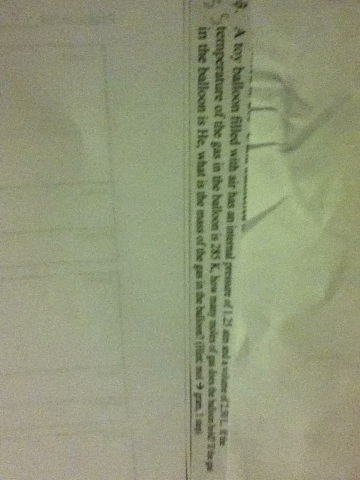Question: What is the answer to the problem?
Answer: unanswerable